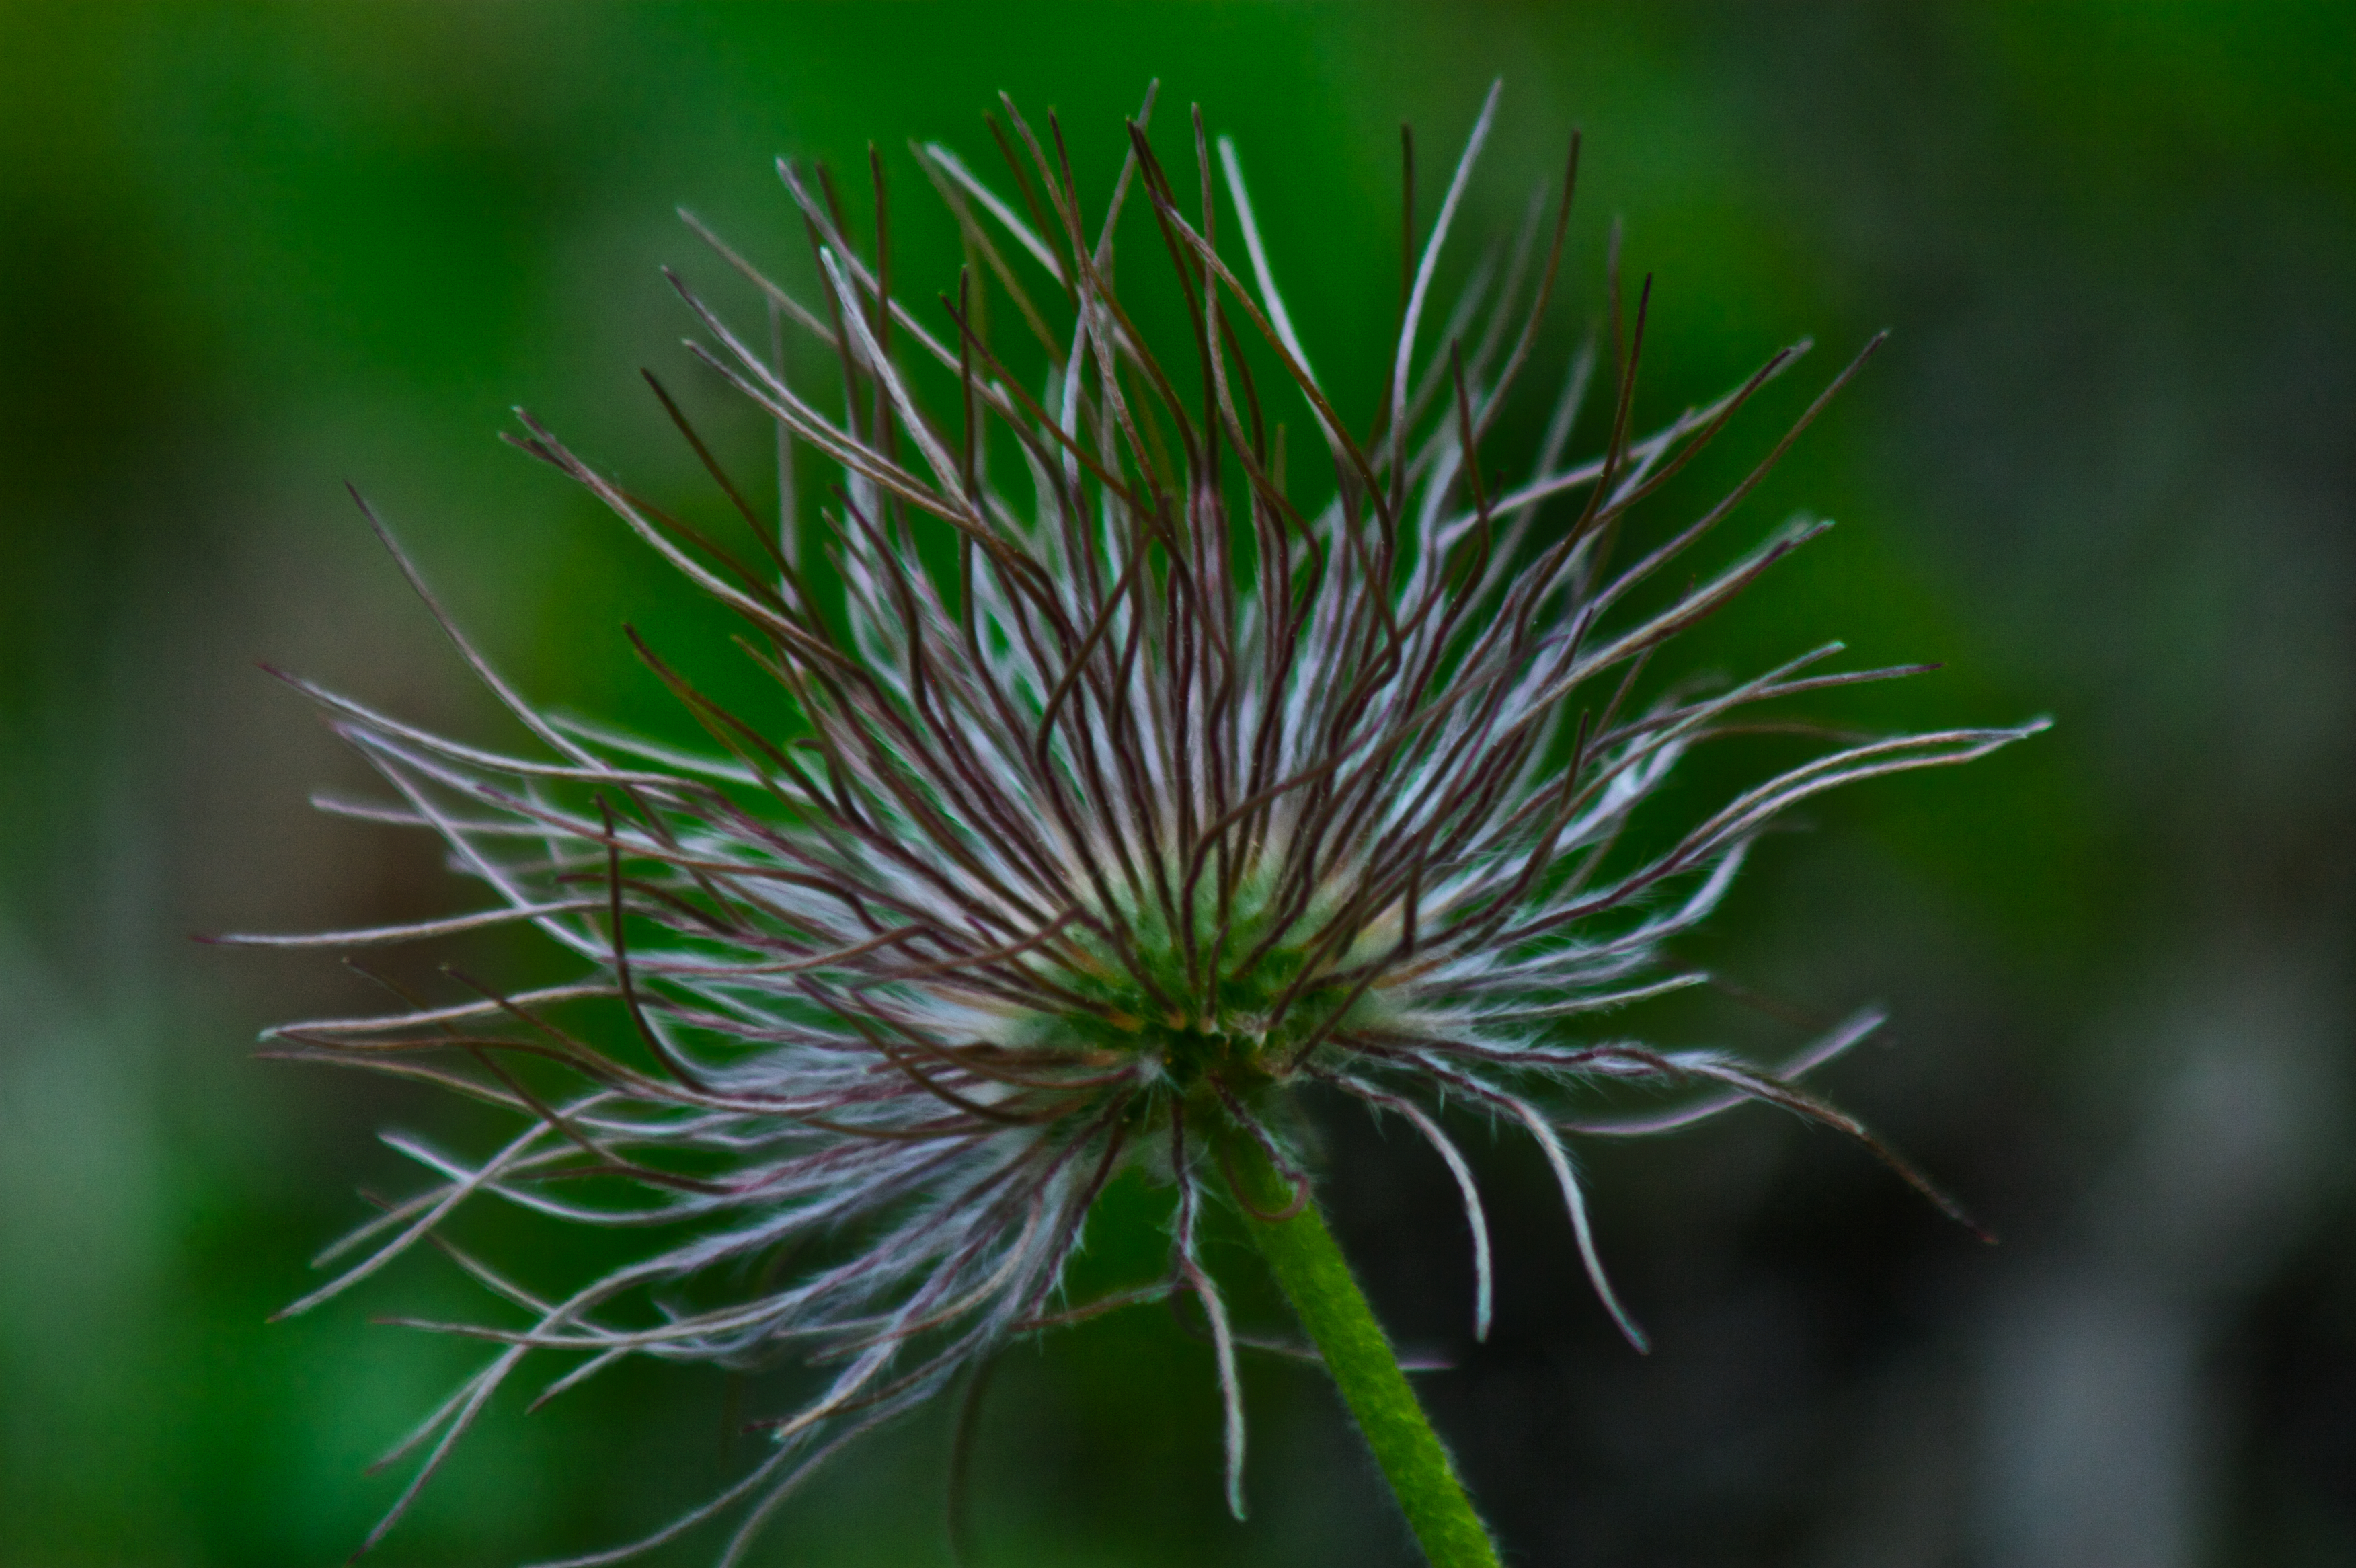
nature, grass, branch, plant, sky, photography, leaf, flower, green, botany, flora, wildflower, close up, clouds, colorado, mountains, thistle, hinking, macro photography, flowering plant, daisy family, grass family, plant stem, land plant, thorns spines and prickles